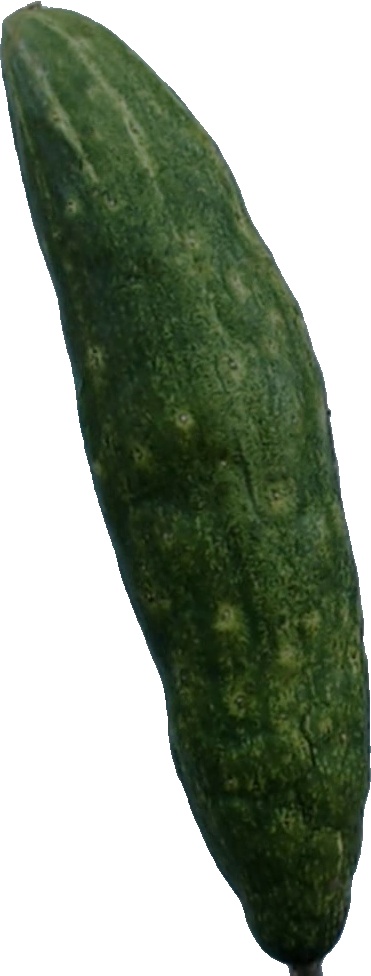
Label: cucumber_3